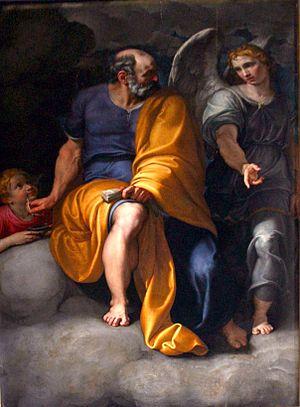
Ambrogio Figino ou Giovanni Ambrogio Figino est un peintre italien du maniérisme lombard.